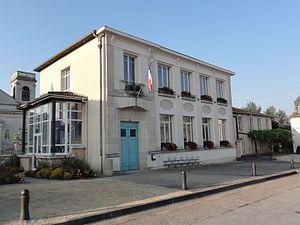
Dieue-sur-Meuse (Meuse) mairie
Dieue-sur-Meuse est une commune française située dans le département de la Meuse, en région Grand Est.